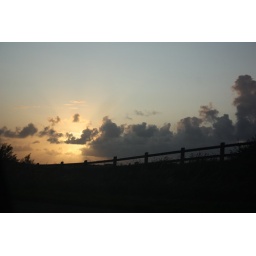
this picture was actually taken through a car window in ireland :) i though it was super pretty